Dalham Hall

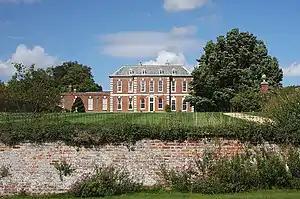
Dalham Hall

Dalham Hall is a country house and estate, located in the village of Dalham, Suffolk, near Newmarket, and west of Bury St Edmunds.